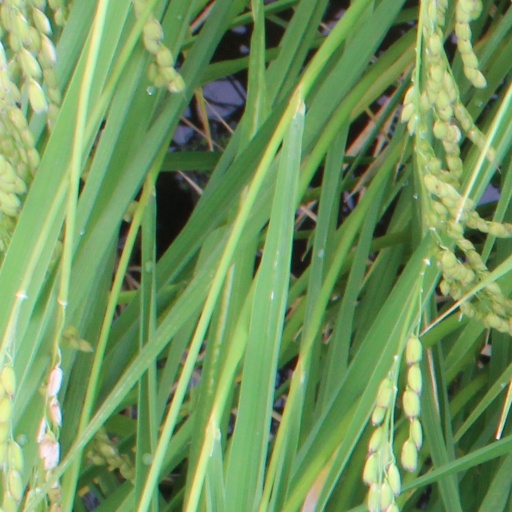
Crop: rice